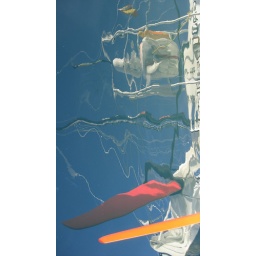
mirror in white